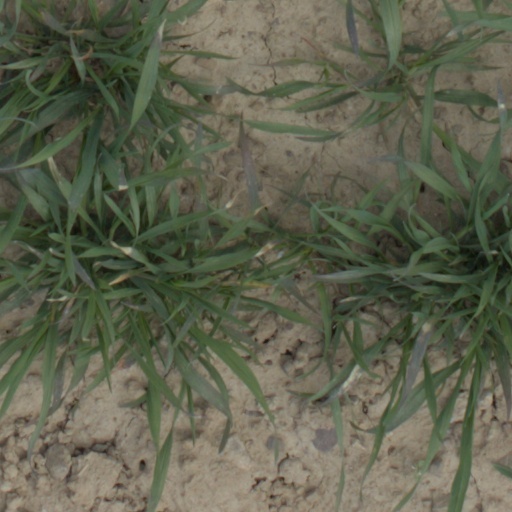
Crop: wheat